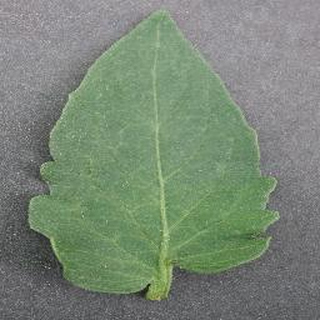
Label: healthy_tomato